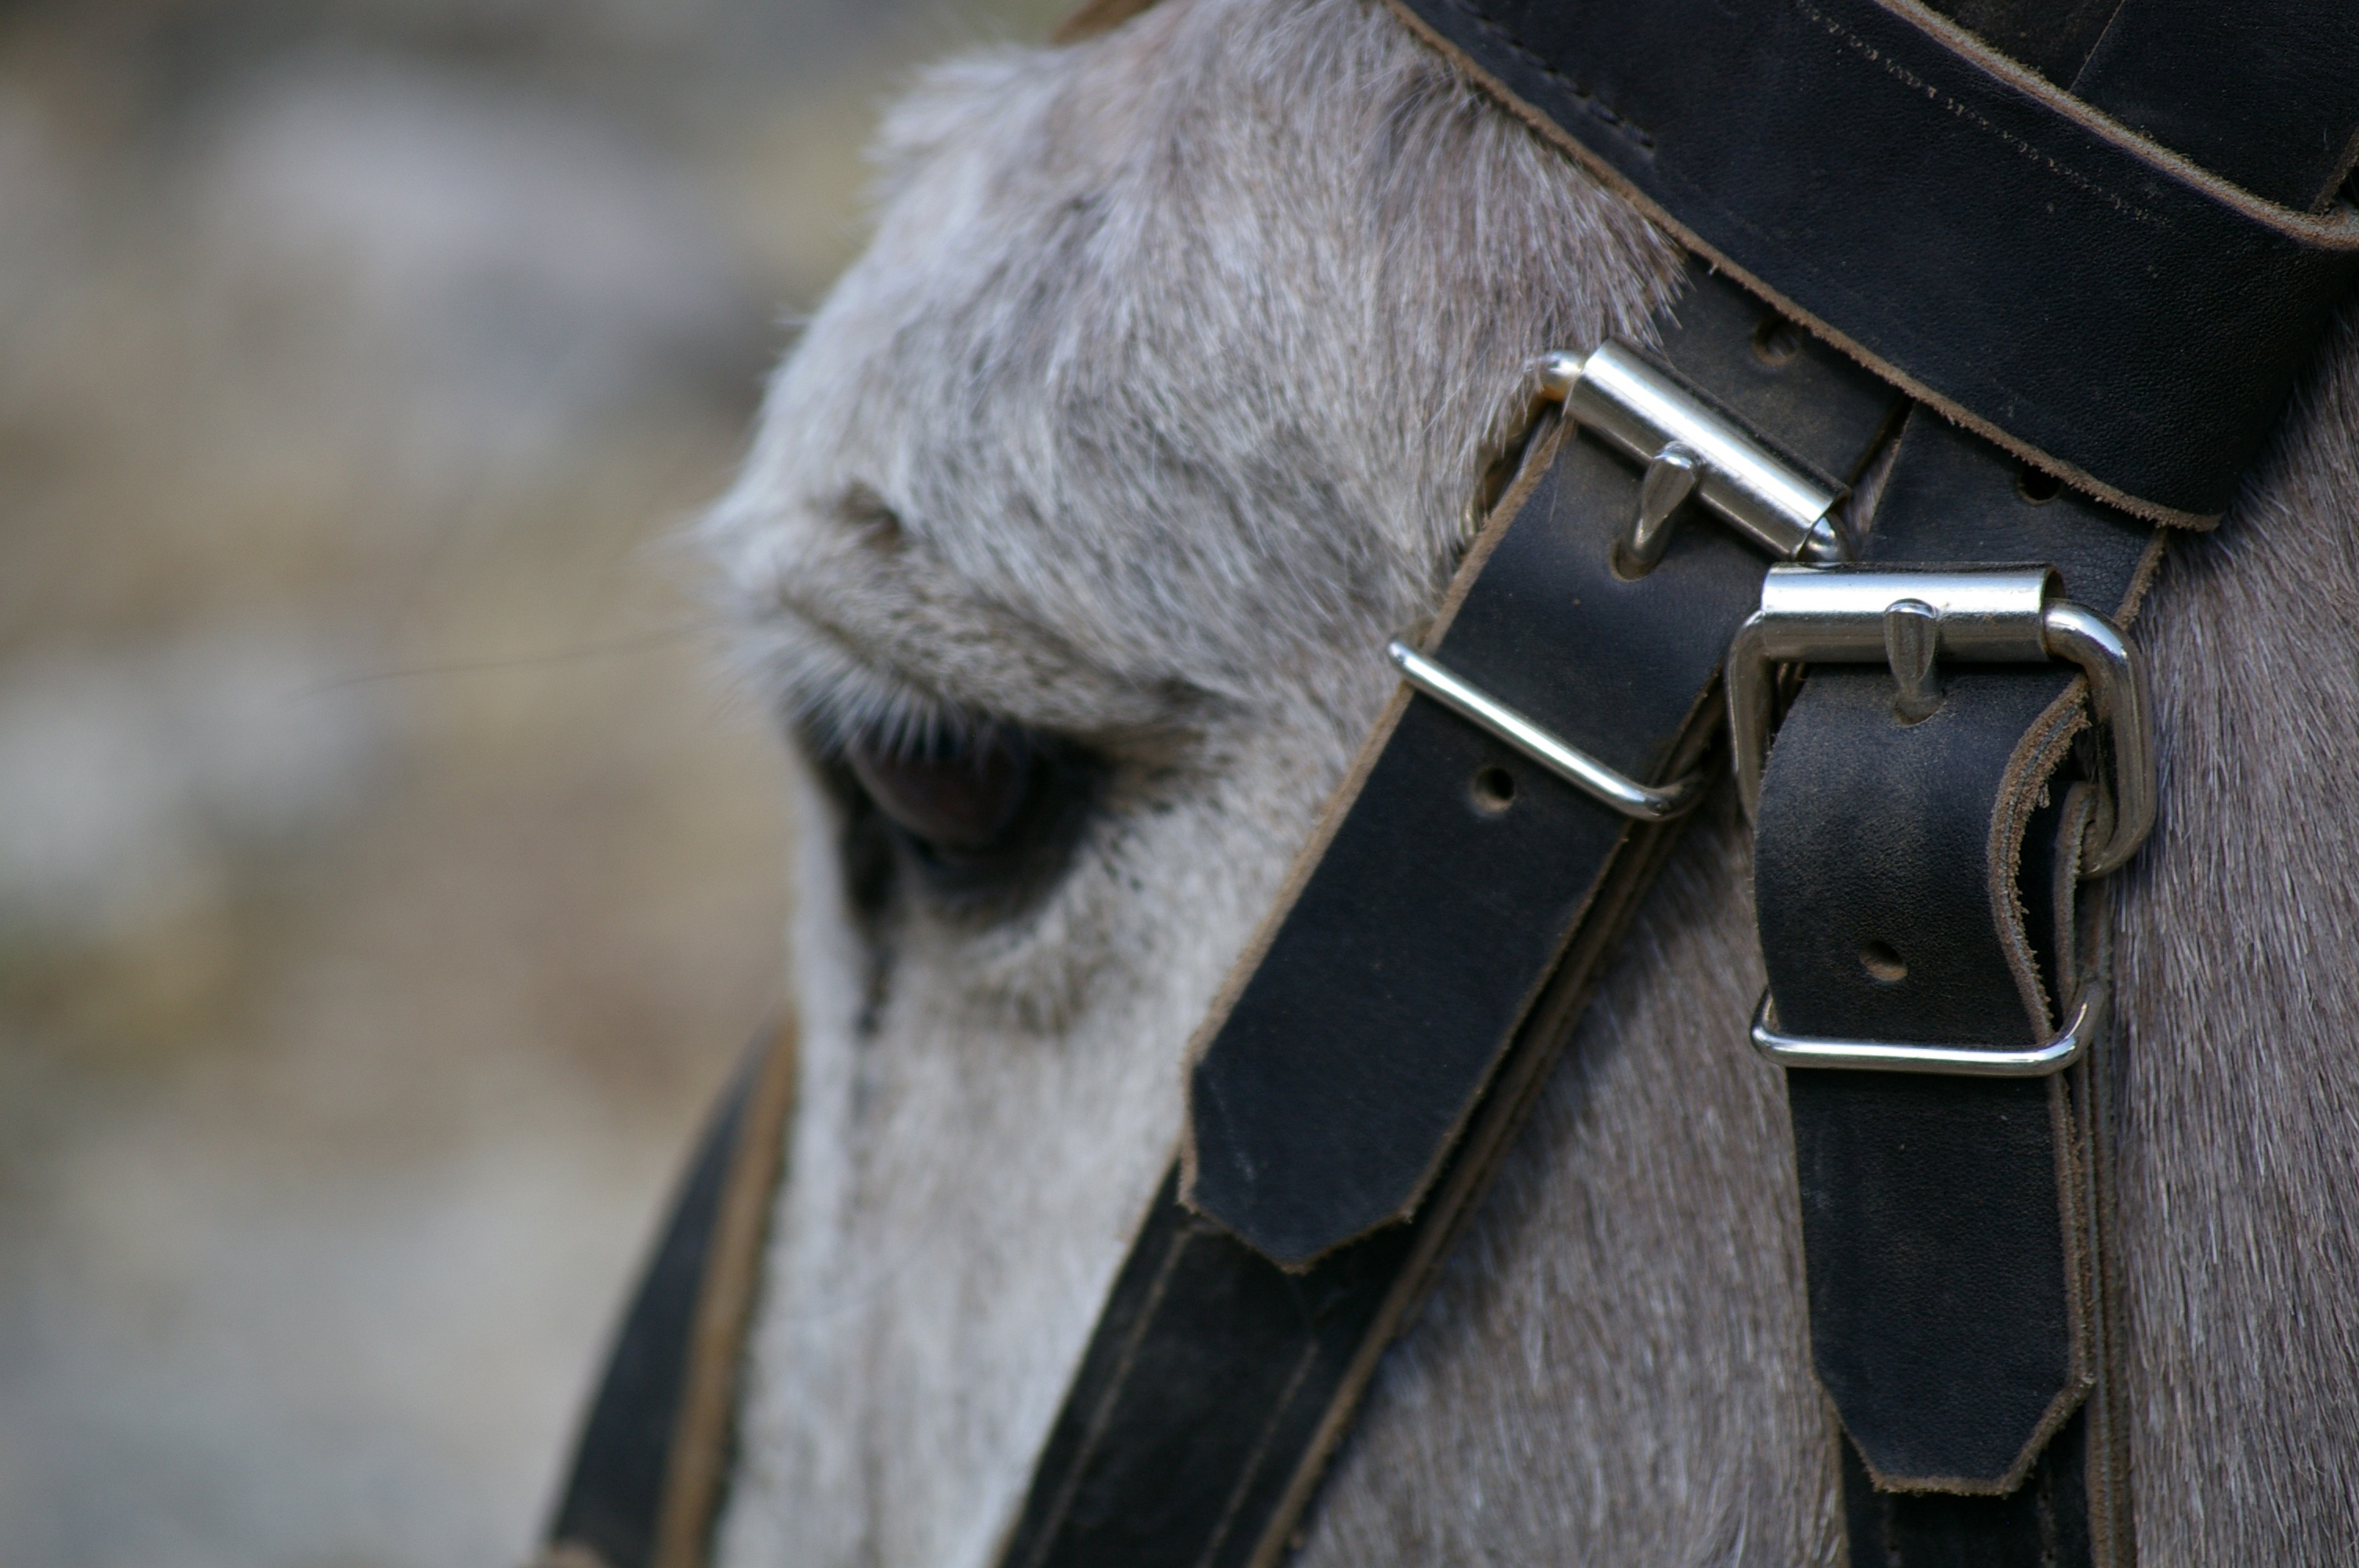
black and white, farm, prairie, animal, fur, horse, rein, mammal, close up, donkey, bridle, equine, family, eye, animals, head, robust, ane, long ears, t tu, horse like mammal, horse tack